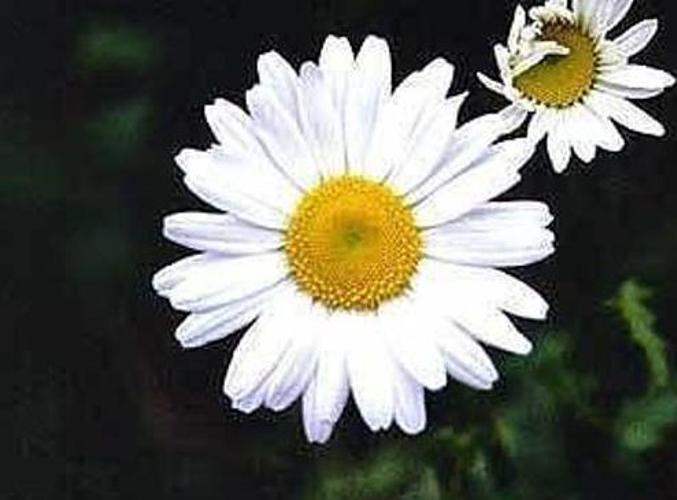
Label: oxeye daisy